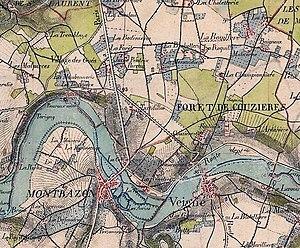
Veignésur la carte d'État major de 18661866
Veigné est une commune française située dans le département d'Indre-et-Loire en région Centre-Val de Loire.